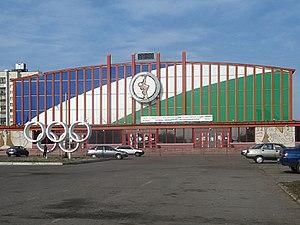
Le Palais des sports de glace Salavat Ioulaïev est une salle omnisports situé à Oufa en Russie, qui peut servir de patinoire de hockey sur glace, de salle de basket-ball ou encore salle de concert. C'est l'ancienne patinoire du Salavat Ioulaïev Oufa. Sa capacité est de 4 200 places.